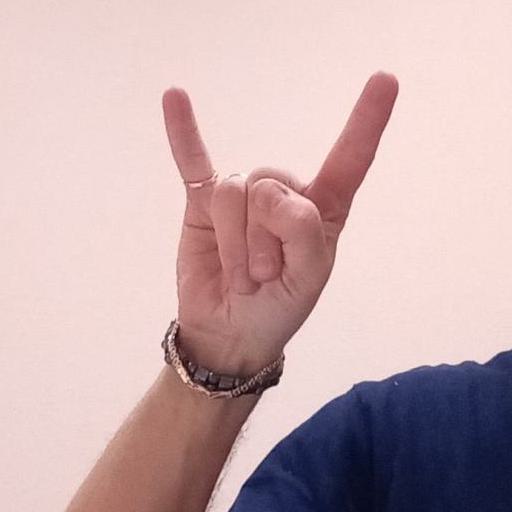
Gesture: rock